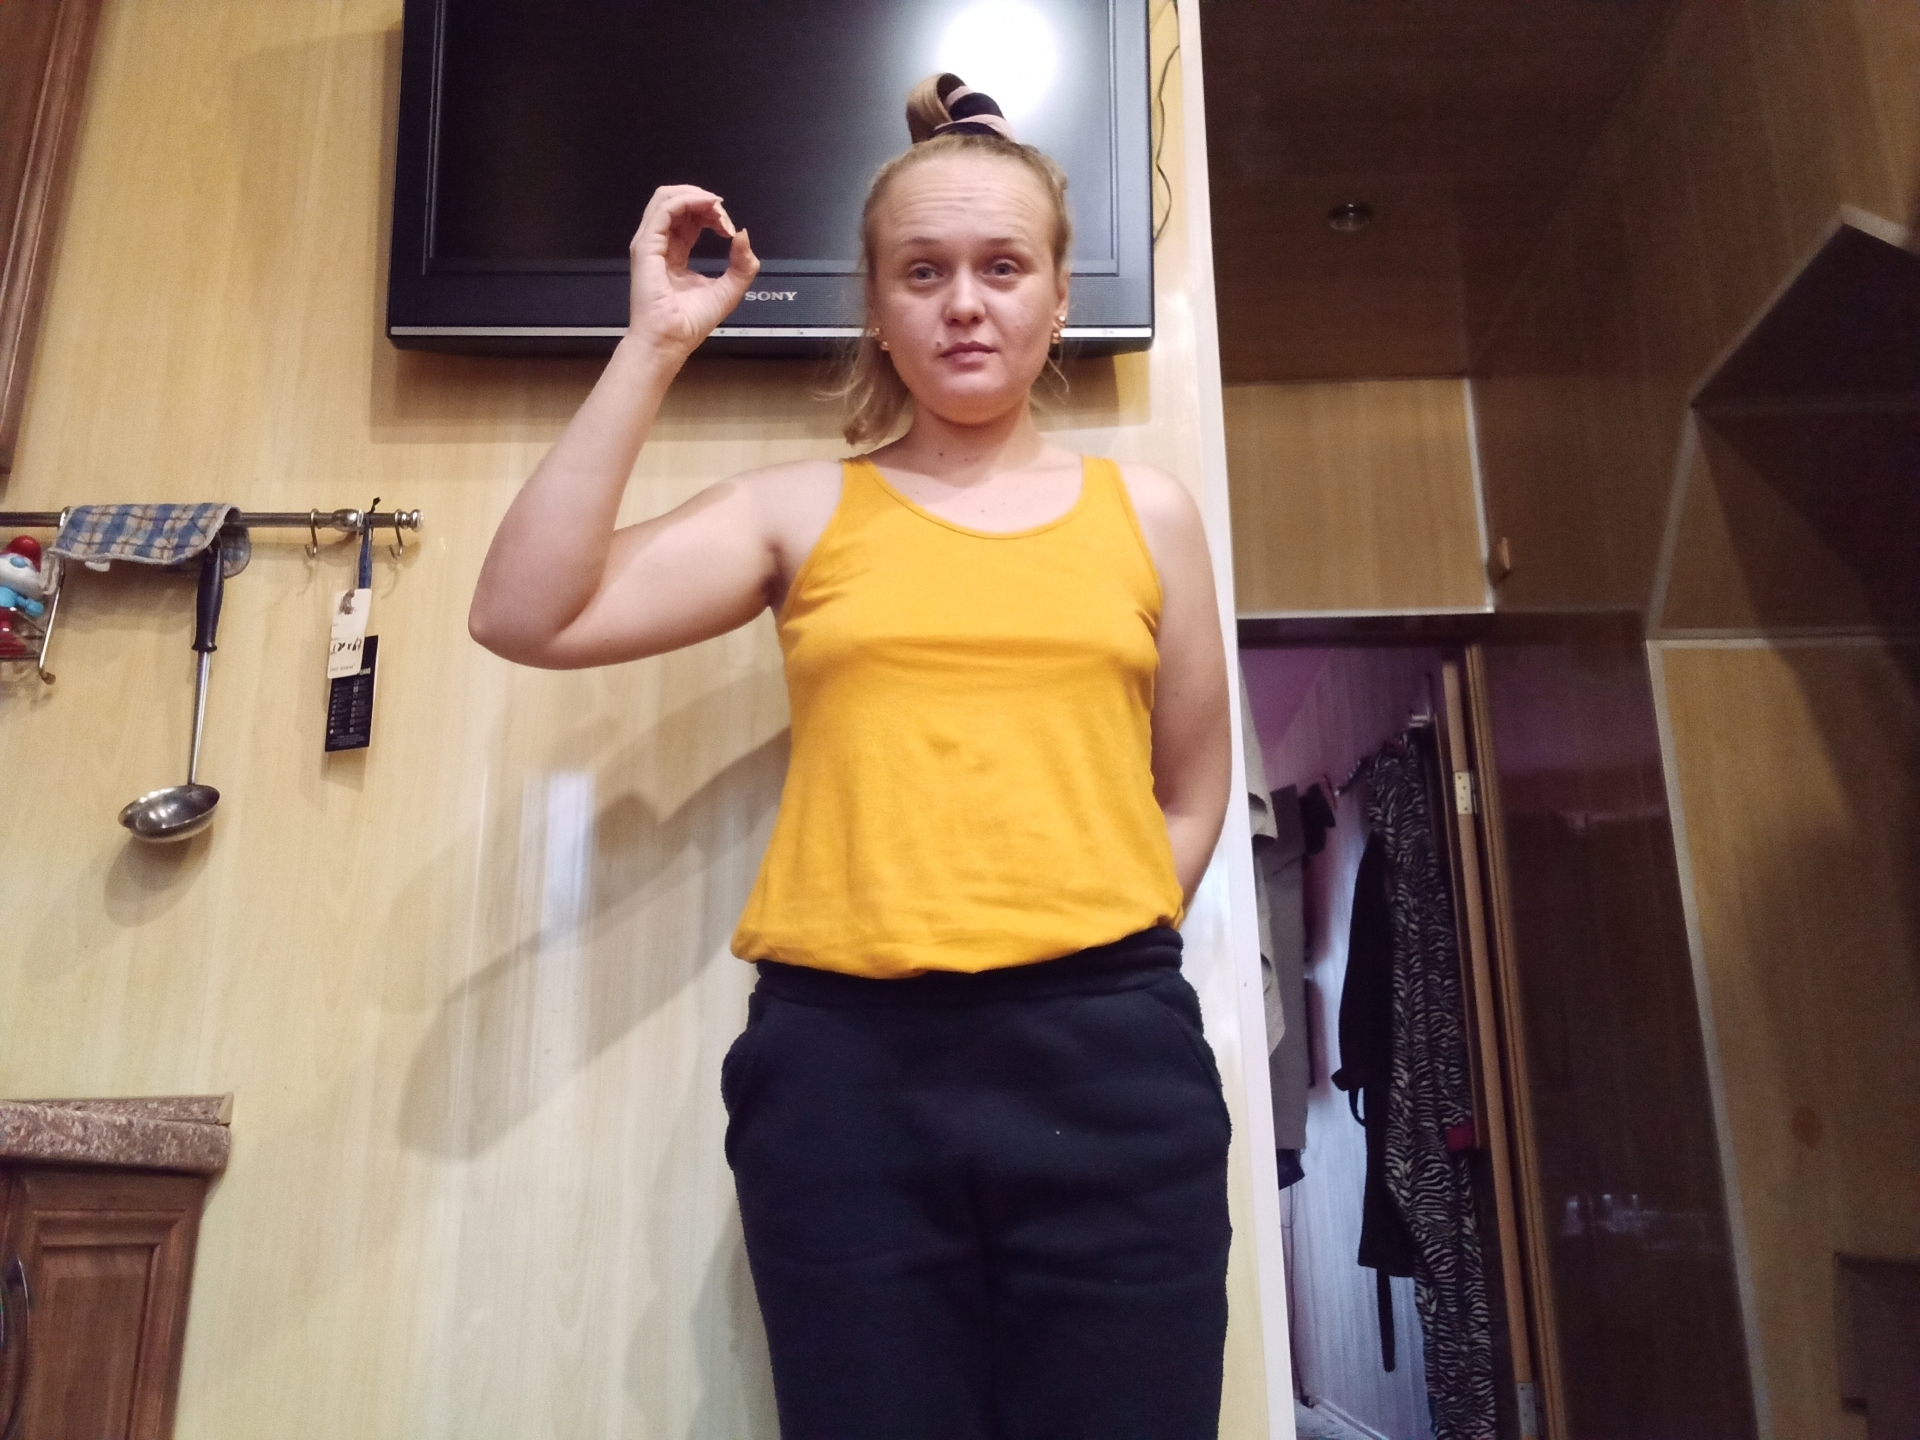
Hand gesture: grip